Quasar (brand)

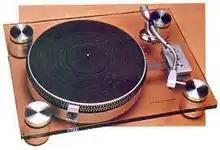
Float Quartz Transcriptor Pi-One

There was a company called "Quasar" in Brazil, this company apparently has no connection with the original company. This company operates from 1960 to 1982.